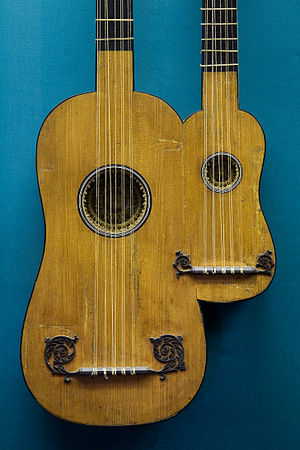
Dobbeltguitar
akustisk dobbeltguitar fra 1690
Den mest almindelige type af flerhalsetguitarer er dobbeltguitaren, hvoraf den mest almindelige version er den elektrisk guitar med tolv strenge på den øverste hals, mens den nederste hals normalt har seks. Kombinationen seksstrenget og bas anvendes også, samt en båndløs hals med en regelmæssig båndede hals, eller enhver anden kombination af guitarhalsen og pickup stilarter. Der findes også akustiske versioner. To halse tillader guitaristen at skifte hurtigt og nemt mellem guitarlyde uden at tage sig tid til at skifte guitarer.